Syracuse City Hall

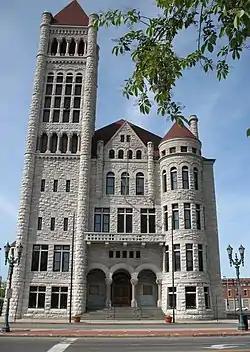

The Syracuse City Hall is the city hall of Syracuse, New York.